Little Rock Zoo

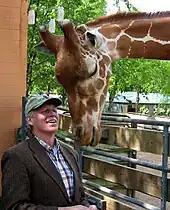
Congressman Vic Snyder visiting the zoo, 2005

Asian forest scorpion, Brazilian cockroach and Chilean rose tarantula.